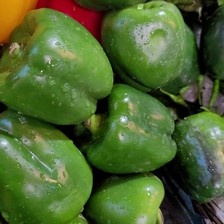
Label: capsicum